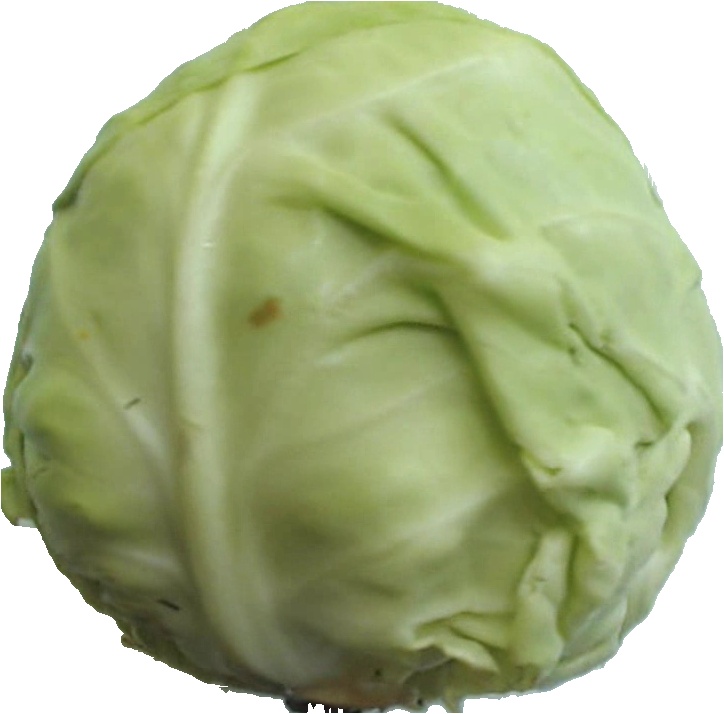
Label: cabbage_white_1